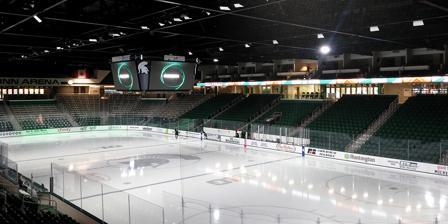
Building: Munn Ice Arena
Country: United States of America
Year built: 1974
Clarence L. Munn Ice Arena Location Michigan State University 509 Birch Rd. East Lansing, Michigan 48824 Coordinates 42°43′41″N 84°29′21″W / 42.72806°N 84.48917°W / 42.72806; -84.48917 Owner Michigan State University Operator Michigan State University Capacity 6,114 (hockey) Surface 200' x 85' (hockey) Construction Opened November 1, 1974 Architect Daverman Associates Tenants Michigan State Spartans ( NCAA Division I ) Michigan AlleyCats (NIFHL) Munn Ice Arena is named for former MSU football coach and athletic director "Biggie" Munn. Clarence L. Munn Ice Arena is a 6,114-seat hockey-only arena in East Lansing, Michigan on the campus of Michigan State University, situated across Chestnut Road from the Intramural Recreative Sports Center West and Spartan Stadium . It is home to the MSU 's ice hockey team. Completed in 1974, the arena is named in honor of former MSU football coach and athletic director Clarence "Biggie" Munn . History Munn Arena came to be after debate over building a new basketball or hockey arena in the early 1970s. Plans were to build a new basketball arena and move the ice hockey team to Jenison Fieldhouse . In the end, Michigan State athletic director Burt Smith chose to build a new ice hockey facility to replace Demonstration Hall . Munn Ice Arena was designed by Daverman Associates of Grand Rapids, Michigan. The original design called for 10,000 seats, but MSU was skeptical they could sell that many tickets. Thus instead, they built a 6,250-seat arena. The MSU ice hockey team moved out of Dem Hall following the 1973–74 season and into Munn Ice Arena on Nov. 1, 1974. Michigan State lost its first regular season game at Munn 4-3 in overtime to defending national champion Minnesota Golden Gophers . As Michigan State grew into a hockey powerhouse in the 1980s, Munn became home to one of the hottest tickets in the state. Improvements were made to accommodate the program's increasing popularity. In 1985, the heat-exchanger pipes for creating ice were replaced by a direct refrigeration system allowing year-round ice. With increasing coverage, the press box was expanded from one row to two rows accommodating 50 people. A new four-sided scoreboard was added at center ice in 1991. To make handicap-accessible seats, the rink's capacity was reduced to 6,170 in the early 1990s. In 1999–2000, the press box was relocated from center ice to the rink end to make room for 300 club seats on the south end. Luxury boxes were added a year later on the north end of the rink. The additions boosted capacity to 6,470. During the same time the four-sided scoreboard was replaced with two boards at the east and west ends of the rink along with two video replay boards. Recent renovations, which included the installation of additional handicap-accessible platforms, brought capacity to its current 6,114. For its first 20 years Munn Ice Arena was the premier on-campus collegiate hockey facility in the country. It is still recognized as one of the top campus hockey rinks in the NCAA.  It is also used for high school and amateur hockey and ice skating. A job at Munn is one of the most highly sought after student jobs on Michigan State's campus.  The employees have referred to themselves as "Munnsters" (a reference to the 1960s TV show with an intentional misspelling), a title which has recently replaced the word "staff" on employee uniforms. In October 2023, Michigan State officials plan to dedicate the rink inside the Munn Ice Arena in honor of former Michigan State hockey coach Ron Mason . Sell-out streak Munn Ice Arena was home to the NCAA's longest consecutive regular-season sell-out streak. On Dec. 19, 1985, Michigan State produced a sell-out crowd versus Northern Michigan University . Michigan State went on to sell-out 323 consecutive regular season home games. The streak ended on Oct. 15, 2004 when Munn failed to fill to capacity for a game against St. Lawrence University . Memorable games November 6, 1974 – vs. North Dakota – The first sell-out crowd in Munn history watches goalie Ron Clark stop a record 30 first-period shots in a 6-2 win over North Dakota. March 14, 1976 – vs. Minnesota – Michigan State is upset by Minnesota in triple overtime during the WCHA playoffs. The loss cost the Spartan squad, one of the best to that date, a berth in the NCAA tournament. The game lasted over 86 minutes. March 3, 1979 – vs. Michigan – In Amo Bessone 's final game as head coach Michigan State completes a two-game sweep of Michigan with a 5-3 win. March 18, 1984 – vs. Boston College – With a 7-6 victory over the Eagles, Michigan State advances to their first NCAA Frozen Four since 1967. December 15, 1985 – vs. Ohio State – Senior Mike Donnelly scores a Spartan-record five goals including the overtime game-winning goal in a 6-5 win over the Buckeyes. Donnelly had tallied a hat trick in the previous night's contest with the Buckeyes. February 22, 1986 – vs. Lake Superior State – With three teams (Lake Superior State, Michigan State and Western Michigan) tied for first place in the CCHA heading into the final two games of the season, Michigan State defeats Lake Superior State 5-4 in a dramatic overtime game on the final night of the season. The victory and a Western Michigan loss gave MSU sole possession of the CCHA title. February 12, 1993 – vs. Kent State – A 6-5 win over the Golden Flashes made head coach Ron Mason the winningest coach in NCAA ice hockey history with 674 wins. November 2, 1996 – vs. Michigan – Unranked Michigan State upsets defending national champion and No. 1 ranked Michigan 5-4. The loss cost the Wolverines the top spot in the polls for one week — the only week the Wolverines were not ranked No. 1 that season. The victory completed a weekend sweep as MSU recorded an 8-2 win over No. 3 ranked Bowling Green State the previous night. February 20, 1998 – vs. Michigan – The Spartans hand the Wolverines a 5-1 loss giving Ron Mason win No. 800. After the victory, students poured onto the ice celebrating the milestone. The celebration was featured on ESPN 's SportsCenter . February 28, 1998 – vs. Ferris State – On Senior Night, senior goalie Chad Alban scores an empty-net goal with 13 seconds remaining in a 6-3 win over the Bulldogs. February 10, 2001 – vs. Alaska – Sophomore goalie Ryan Miller records his 17th shutout of his career in a 3-0 win over the Nanooks. No. 17 gives Miller the NCAA record for career shutouts. Miller ended his three-year career with 26 shutouts. March 1, 2001 – vs. Michigan – An over-capacity crowd of 7,121, the second-largest crowd in Munn history, watch MSU beat archrival UM 3-1 on Senior Night. March 9, 2002 – vs. Bowling Green State – In his final game at Munn as head coach, Ron Mason delivers a 4-2 victory over the Falcons to advance to the CCHA Semifinals in Detroit. Attendance facts Munn Ice Arena was home to the NCAA's longest regular-season sell-out streak of 323 games from December 19, 1985 to October 15, 2004 There have been a total of 467 sellouts in Munn's 32-year history. The largest single season attendance total was 157,567 in 1975–76. The largest single season attendance average was 6,722 in 1986–87. The largest two-game series crowd was 13,834 on Feb. 11-12, 2000 versus Northern Michigan . Top 10 largest crowds 1. – 7,225 – Nov. 10, 2012 – vs. Michigan – W 7-2 2. – 7,121 – March 1, 2001 – vs. Michigan – W 3-1 3. – 7,117 – Jan. 7, 2000 – vs. Michigan – L 2-0 4 – 7,113 – Feb. 15, 2003 – vs. Michigan – W 5-3 5. – 7,099 – Nov 14, 2009 – vs. Michigan – W 2-0 6. – 7,092 – Nov. 3, 2006 – vs. Michigan – W 7-4 7. – 7,072 – Jan. 26, 2008 – vs. Michigan – T 2-2 OT 8. – 6,991 – Feb. 12, 2000 – vs. Northern Michigan – W 2-0 9. – 6,953 – March 4, 2000 – vs. Notre Dame – W 5-3 10. – 6,943 – Feb. 11, 2000 – vs. Northern Michigan – W 3-2 OT References